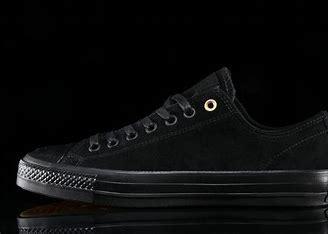
Brand: Converse
Model: Ctas Ox